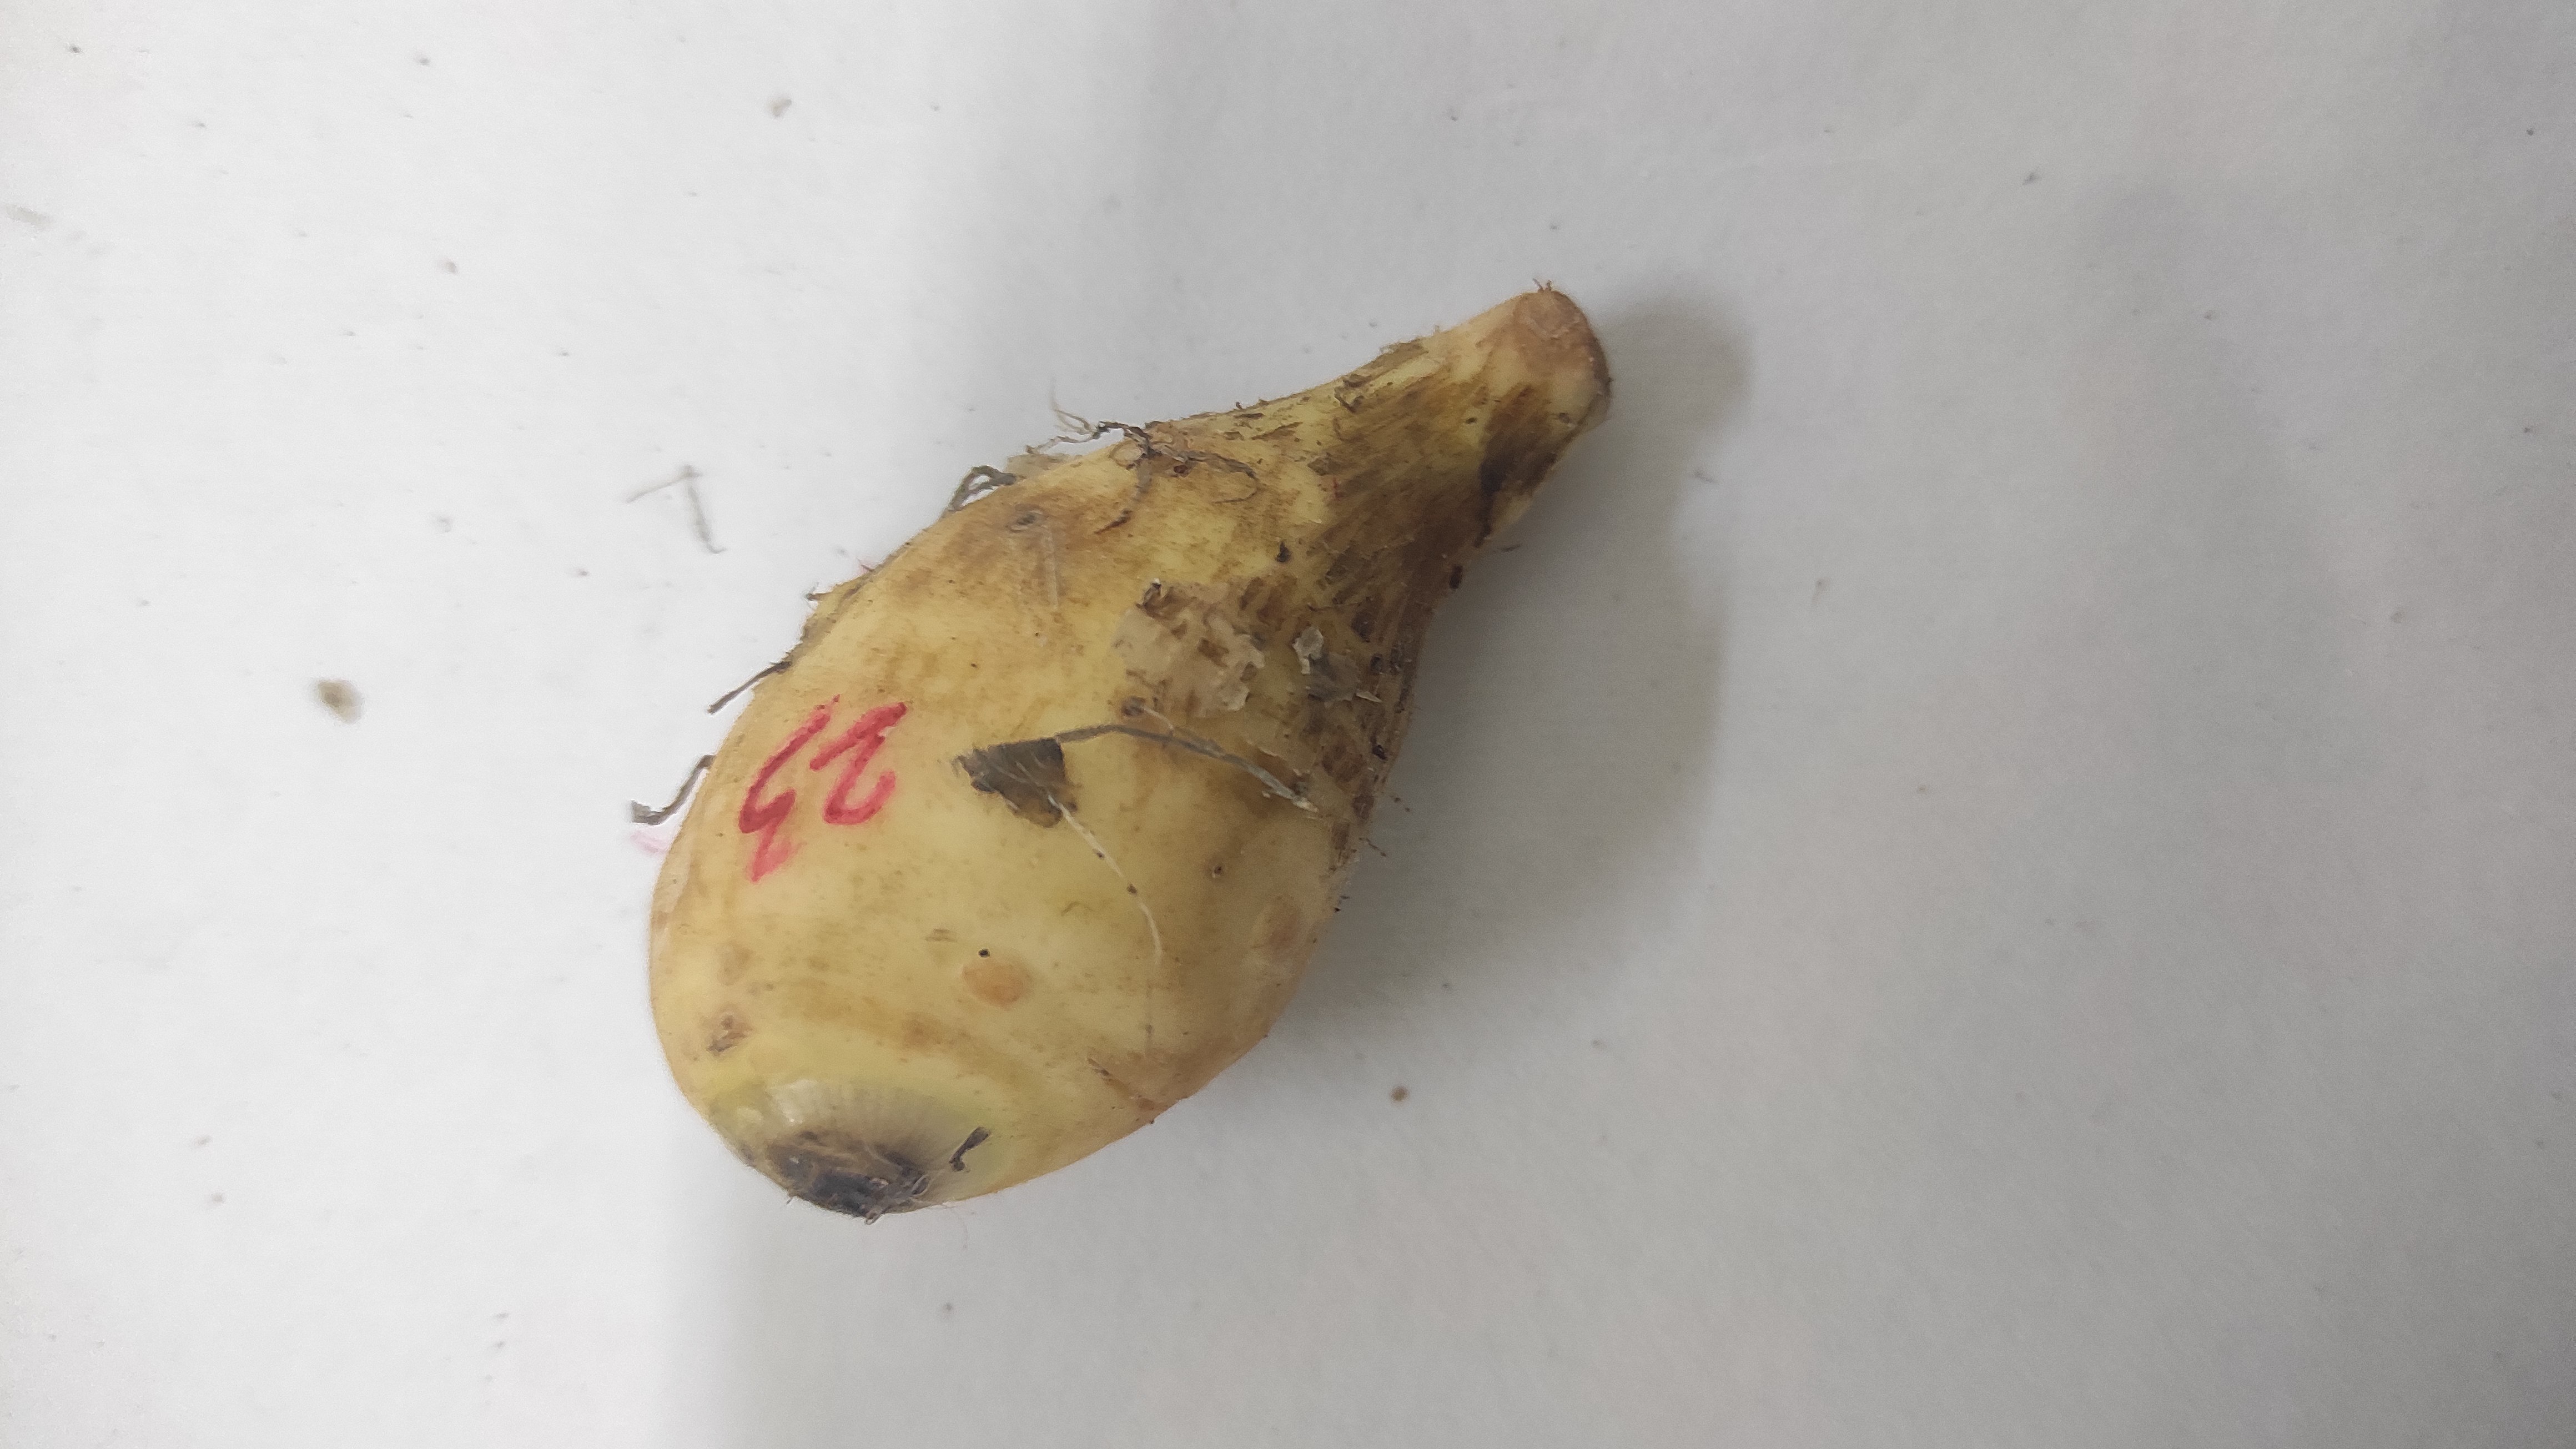
Crop: Taro root
Condition: Fresh